Flanderization

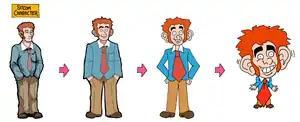
A visual demonstration of Flanderization; over time, certain features of the character are exaggerated while details are lost, to the point that the character becomes merely a caricature of their initial self.

Flanderization is the process through which a fictional character's essential traits are oversimplified and exaggerated to the point where they constitute their entire personality over the course of a serial work.